Gilbert House (Falkland Islands)

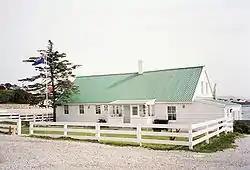
View of Gilbert House from the north-east

Gilbert House is the building in Stanley, Falkland Islands, where the Legislative Assembly of the Falkland Islands meets. It is located in Ross Road across the street from the Malvina House Hotel. Each member of the Legislative Assembly has an office in Gilbert House.